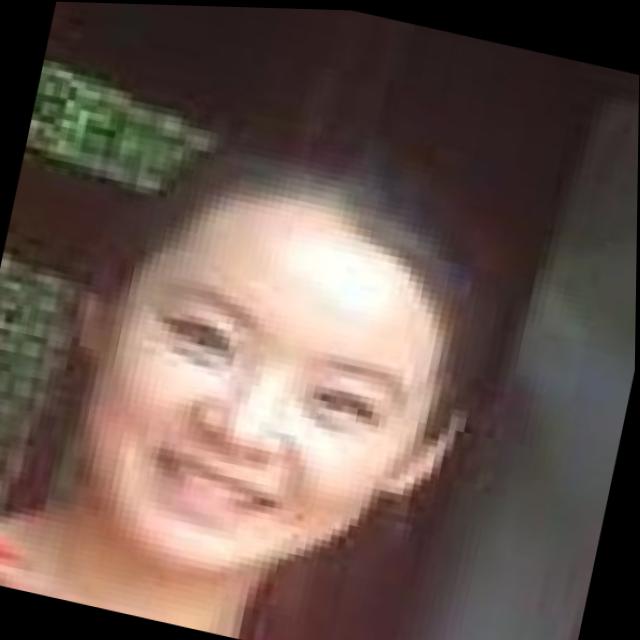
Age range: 21-44